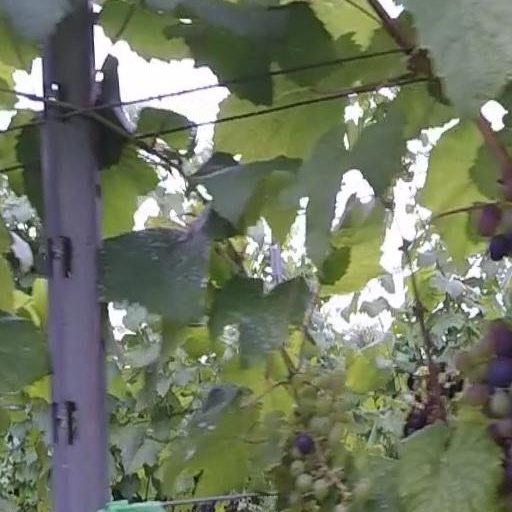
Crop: grape